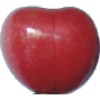
Label: Cherry 2